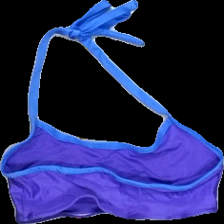
View: back
Type: Top
Category: Ladies
Brand: Not in the list
Colors: Purple, Blue
Material: 100%nylon
Cut: Cropped, C-collar
Season: Summer
Trend: Sports
Price range: <50
Recommended usage: Export